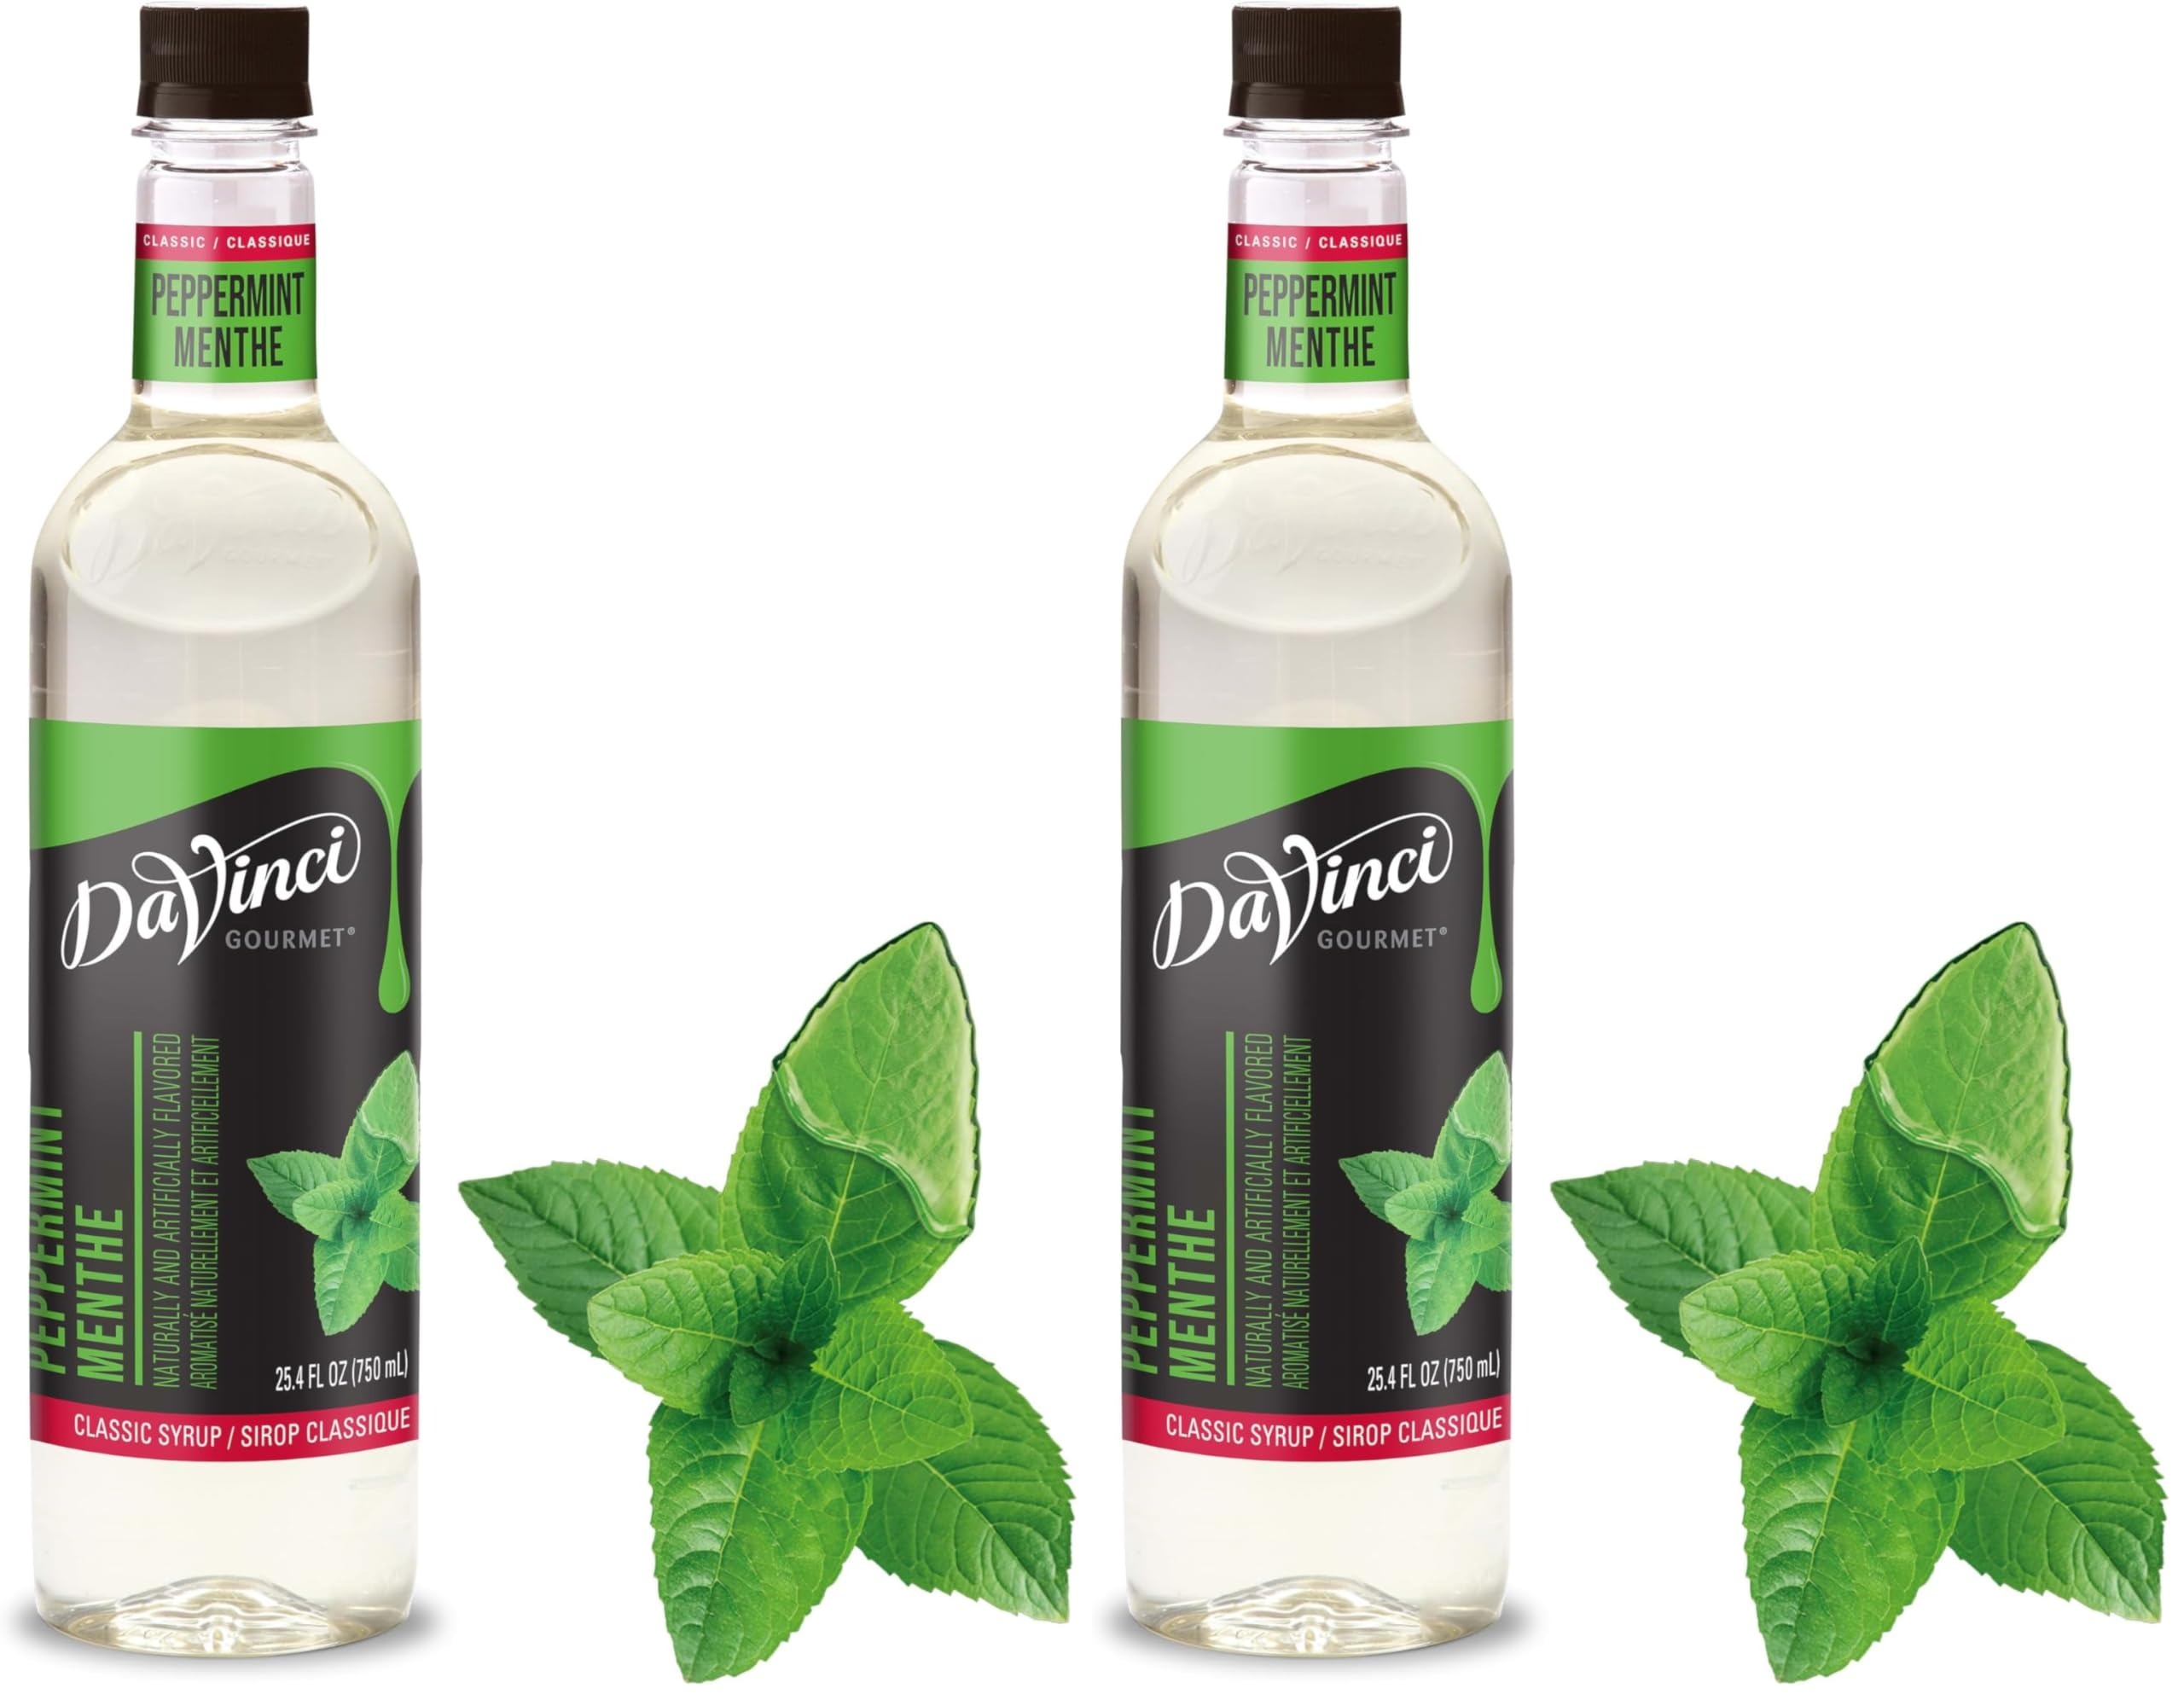
Item Name: DaVinci Gourmet Classic Peppermint Syrup, 25.4 Fl Oz (Pack of 2)
Bullet Point 1: The below information is per pack only
Bullet Point 2: Cool & Sweet: Enliven your creations with the cool minty flavor of this delicious peppermint syrup. This delicious syrup features balanced sweetness and aromatic, invigorating peppermint flavor, delicious in coffee or hot cocoa.
Bullet Point 3: Naturally Sweet: Our fresh-tasting peppermint syrup is sweetened with pure cane sugar, combined with the refreshing taste of peppermint for the perfect balance of sweetness and flavor.
Bullet Point 4: Bring home authentic coffeeshop flavor with DaVinci Gourmet Classic Peppermint Syrup; Mix into your morning coffee, blend into smoothies, top desserts and more; Our versatile syrups add flavor to your beverage and culinary creations
Bullet Point 5: From coffeehouse classics to back bar essentials, wellness-oriented to trend-forward, DaVinci Gourmet syrups are crafted to create a premium experience for today's beverage creators through innovative flavors and quality ingredients
Bullet Point 6: DaVinci Gourmet was born out of Seattle’s coffee culture in 1989 and is driven by a passion for crafting exceptional flavors that stir emotion and invigorate guests; We were born to raise flavor
Value: 50.8
Unit: Fl Oz

Price: 17.46